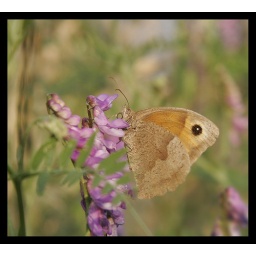
A meadow brown butterfly on tufted vetch in the evening sunshine.